Kantarō Suzuki

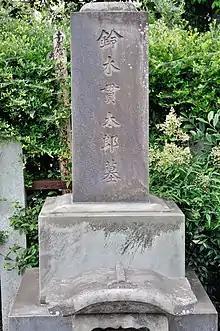
Grave of Kantarō Suzuki

Suzuki died of cancer on 17 April, 1948. His grave is in his home town of Noda, Chiba. One of his two sons became director of Japan's immigration service, while the other was a successful lawyer.